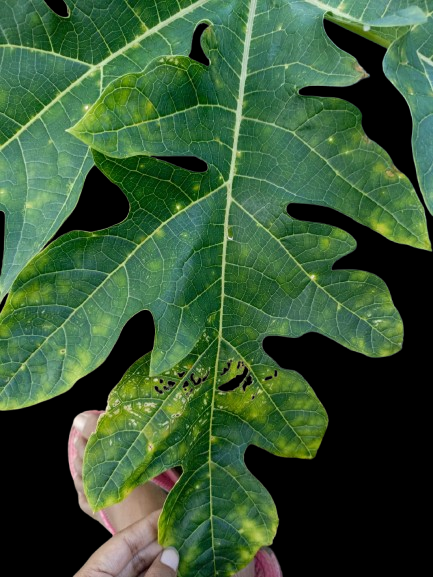
Crop: Papaya
Label: Curled_Yellow_Spot